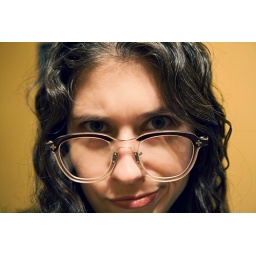
Kyle found these prop glasses in the back of a drawer somewhere.